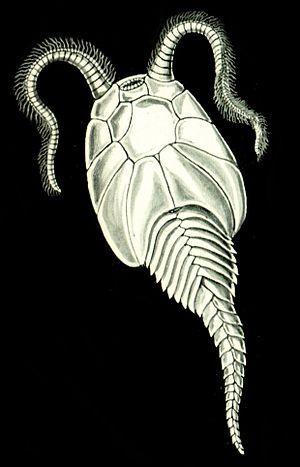
Les Homalozoa forment un groupe d'échinodermes du Paléozoïque, connus uniquement sous forme fossile.